78 Diana

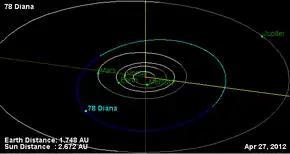
Orbital diagram

78 Diana is a large and dark main-belt asteroid. It was discovered by German astronomer Robert Luther on March 15, 1863, and named after Diana, Roman goddess of the hunt. The asteroid is orbiting the Sun at a distance of with a period of 4.24 years and an eccentricity (ovalness) of 0.207. The orbital plane is tilted at an angle of 8.688° relative to the plane of the ecliptic. Its composition is carbonaceous and primitive.